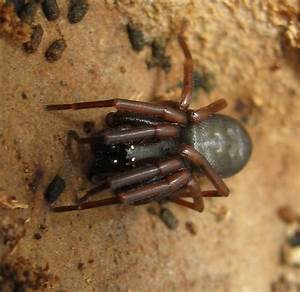
Label: spider